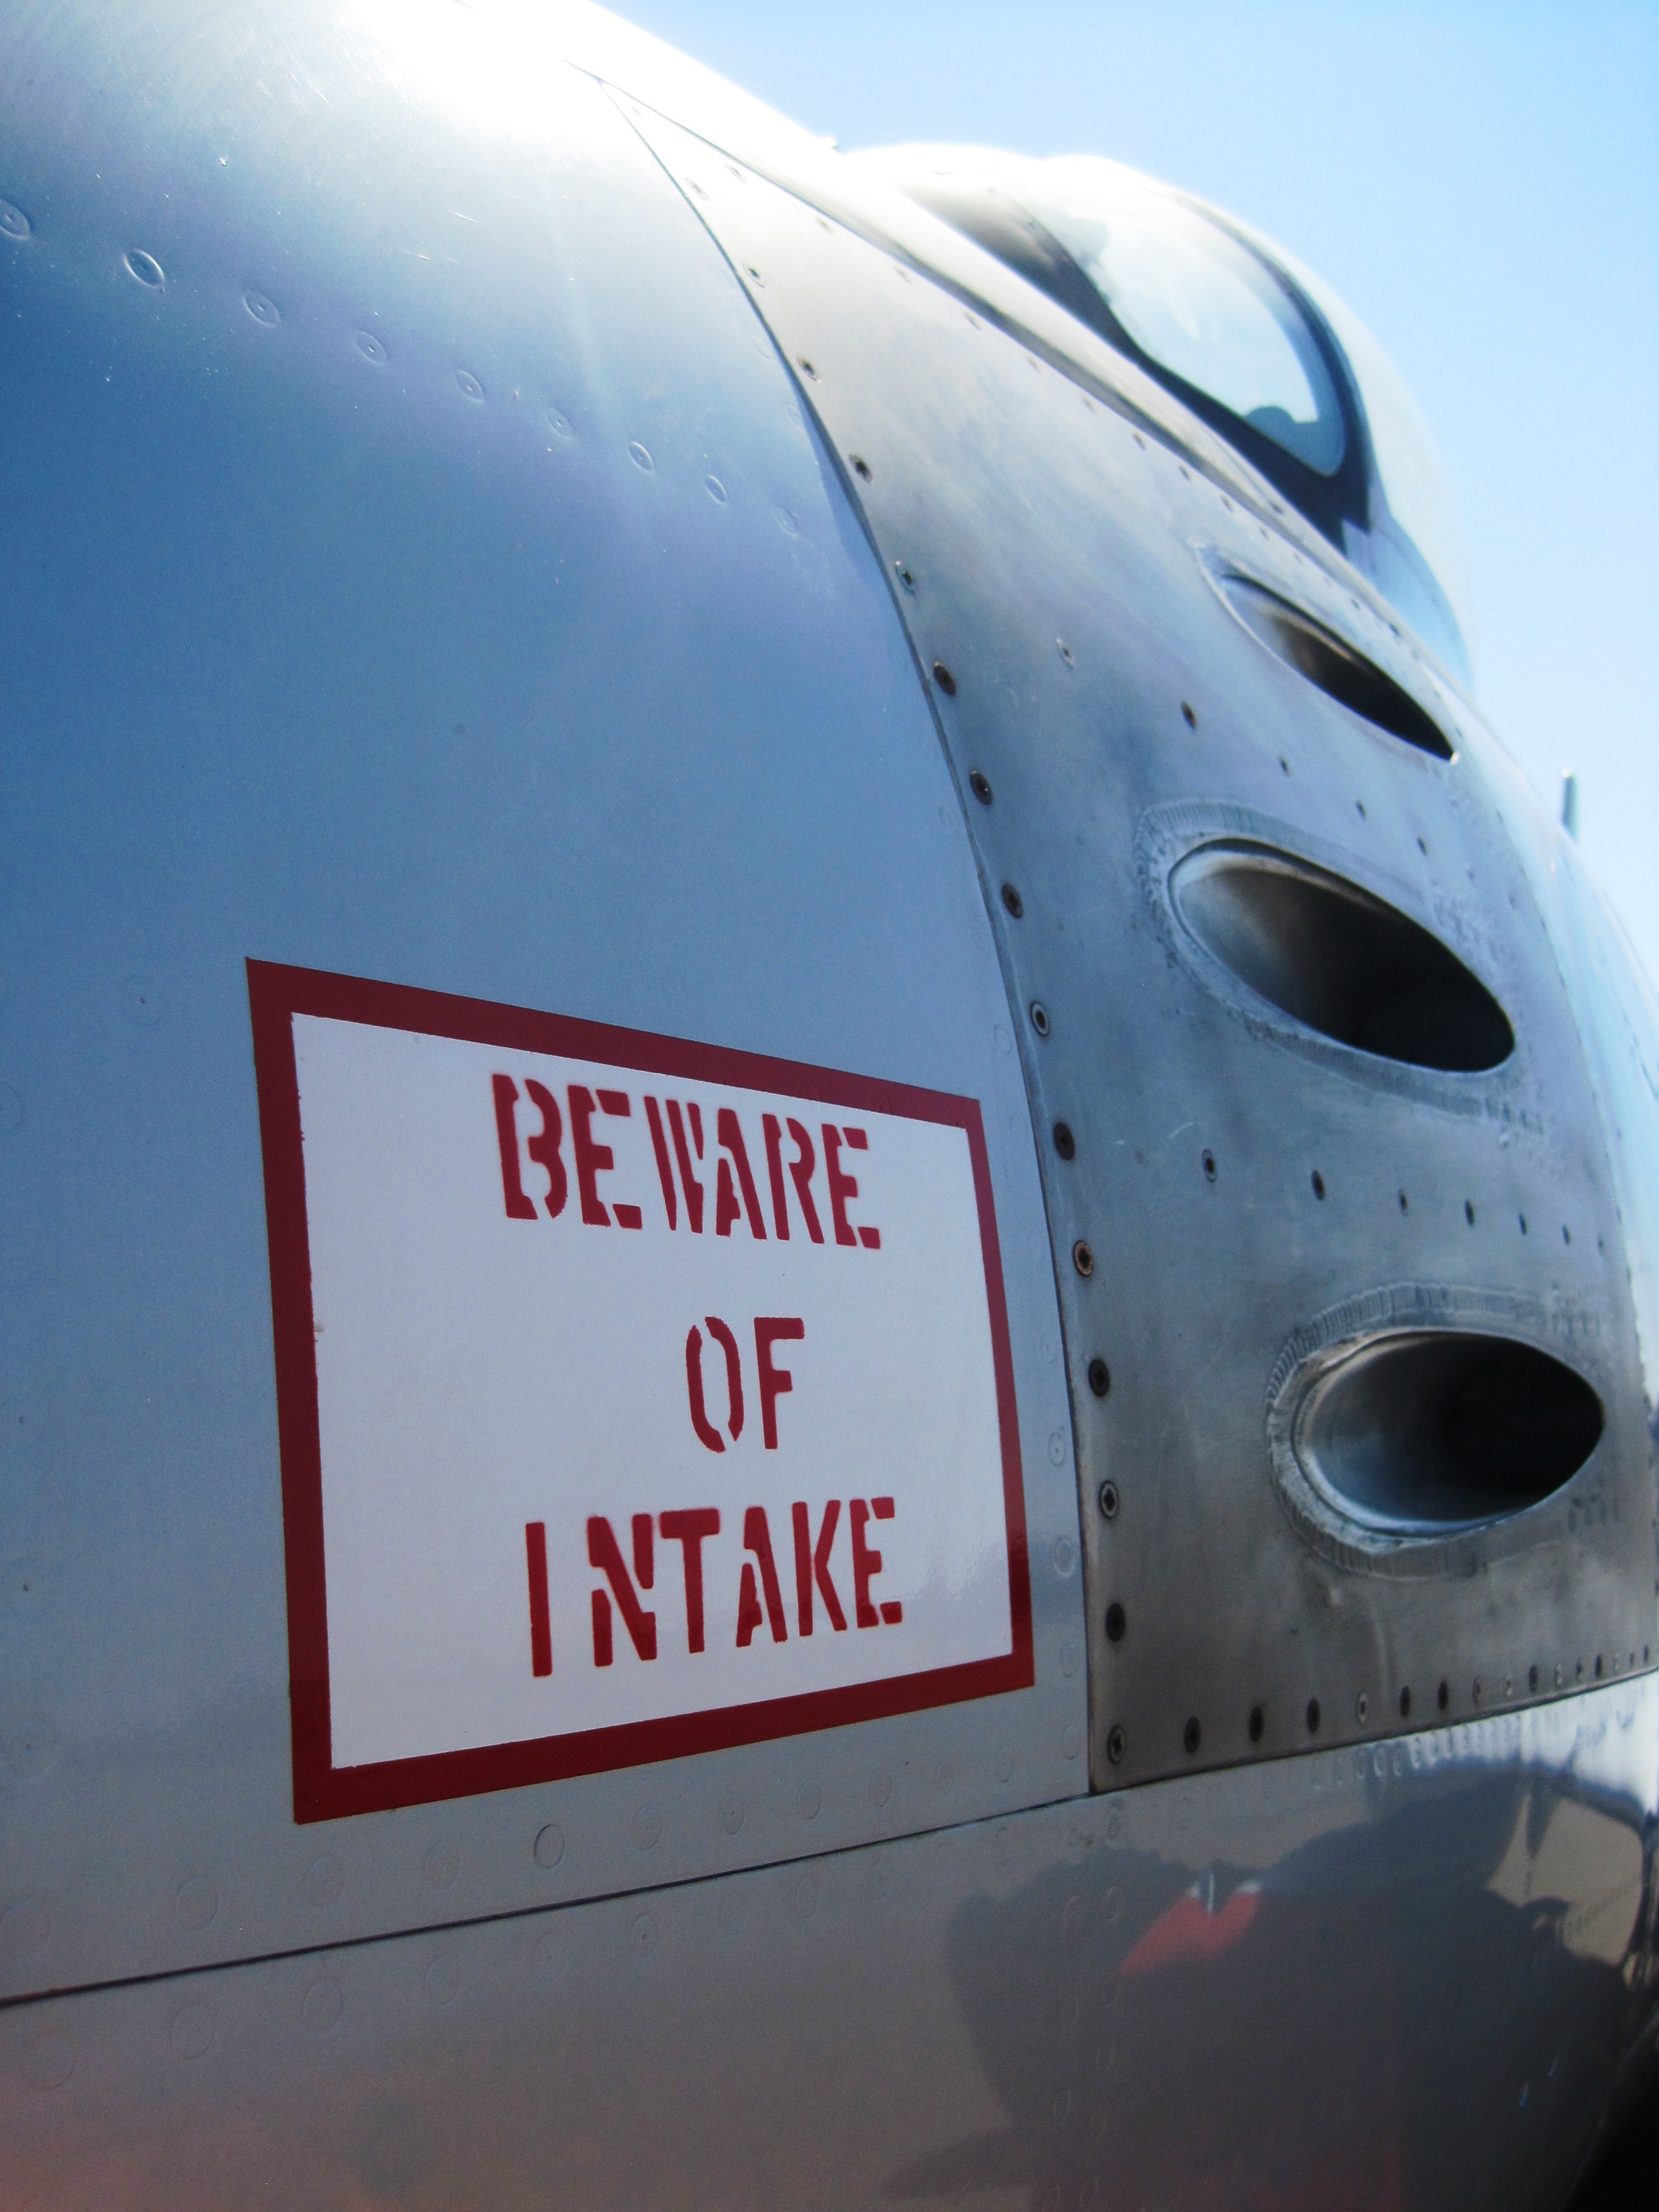
train, airplane, aircraft, jet, transport, vehicle, airline, aviation, flight, metal, history, fighter, atmosphere of earth, south african air force museum, gunfire openings